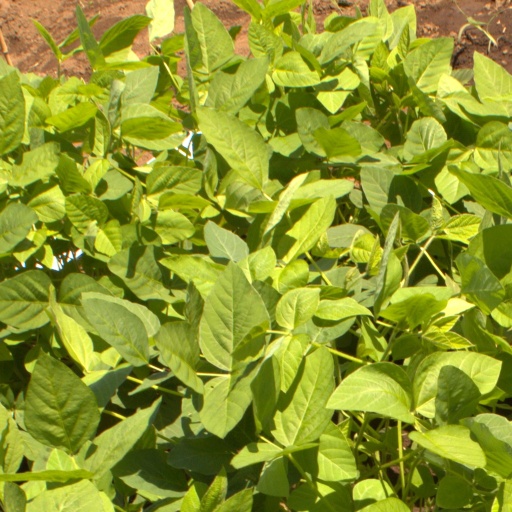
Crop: soybean